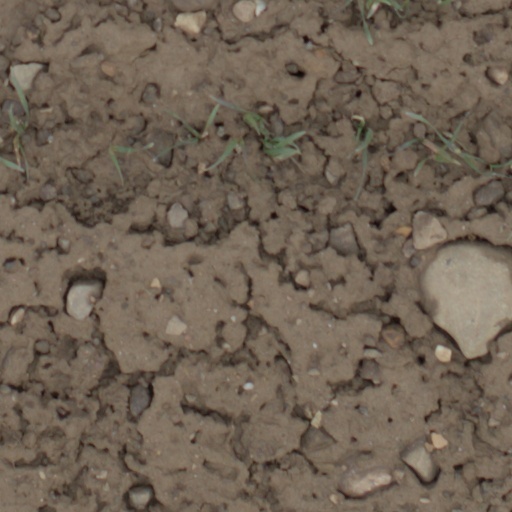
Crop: wheat